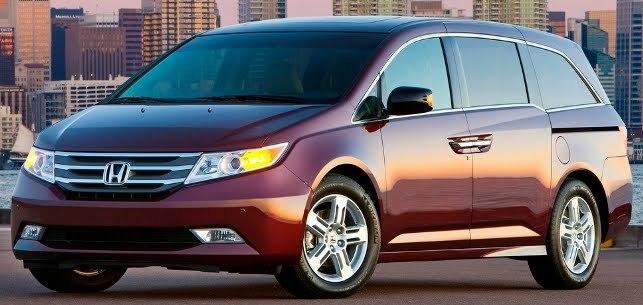
Car model: 2012 Honda Odyssey Minivan